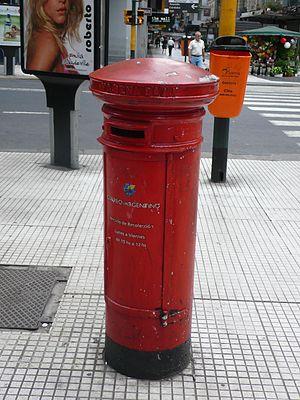
Une boîte aux lettres ou boîte à lettres, aussi orthographié boite, est un petit conteneur destiné à recevoir du courrier :